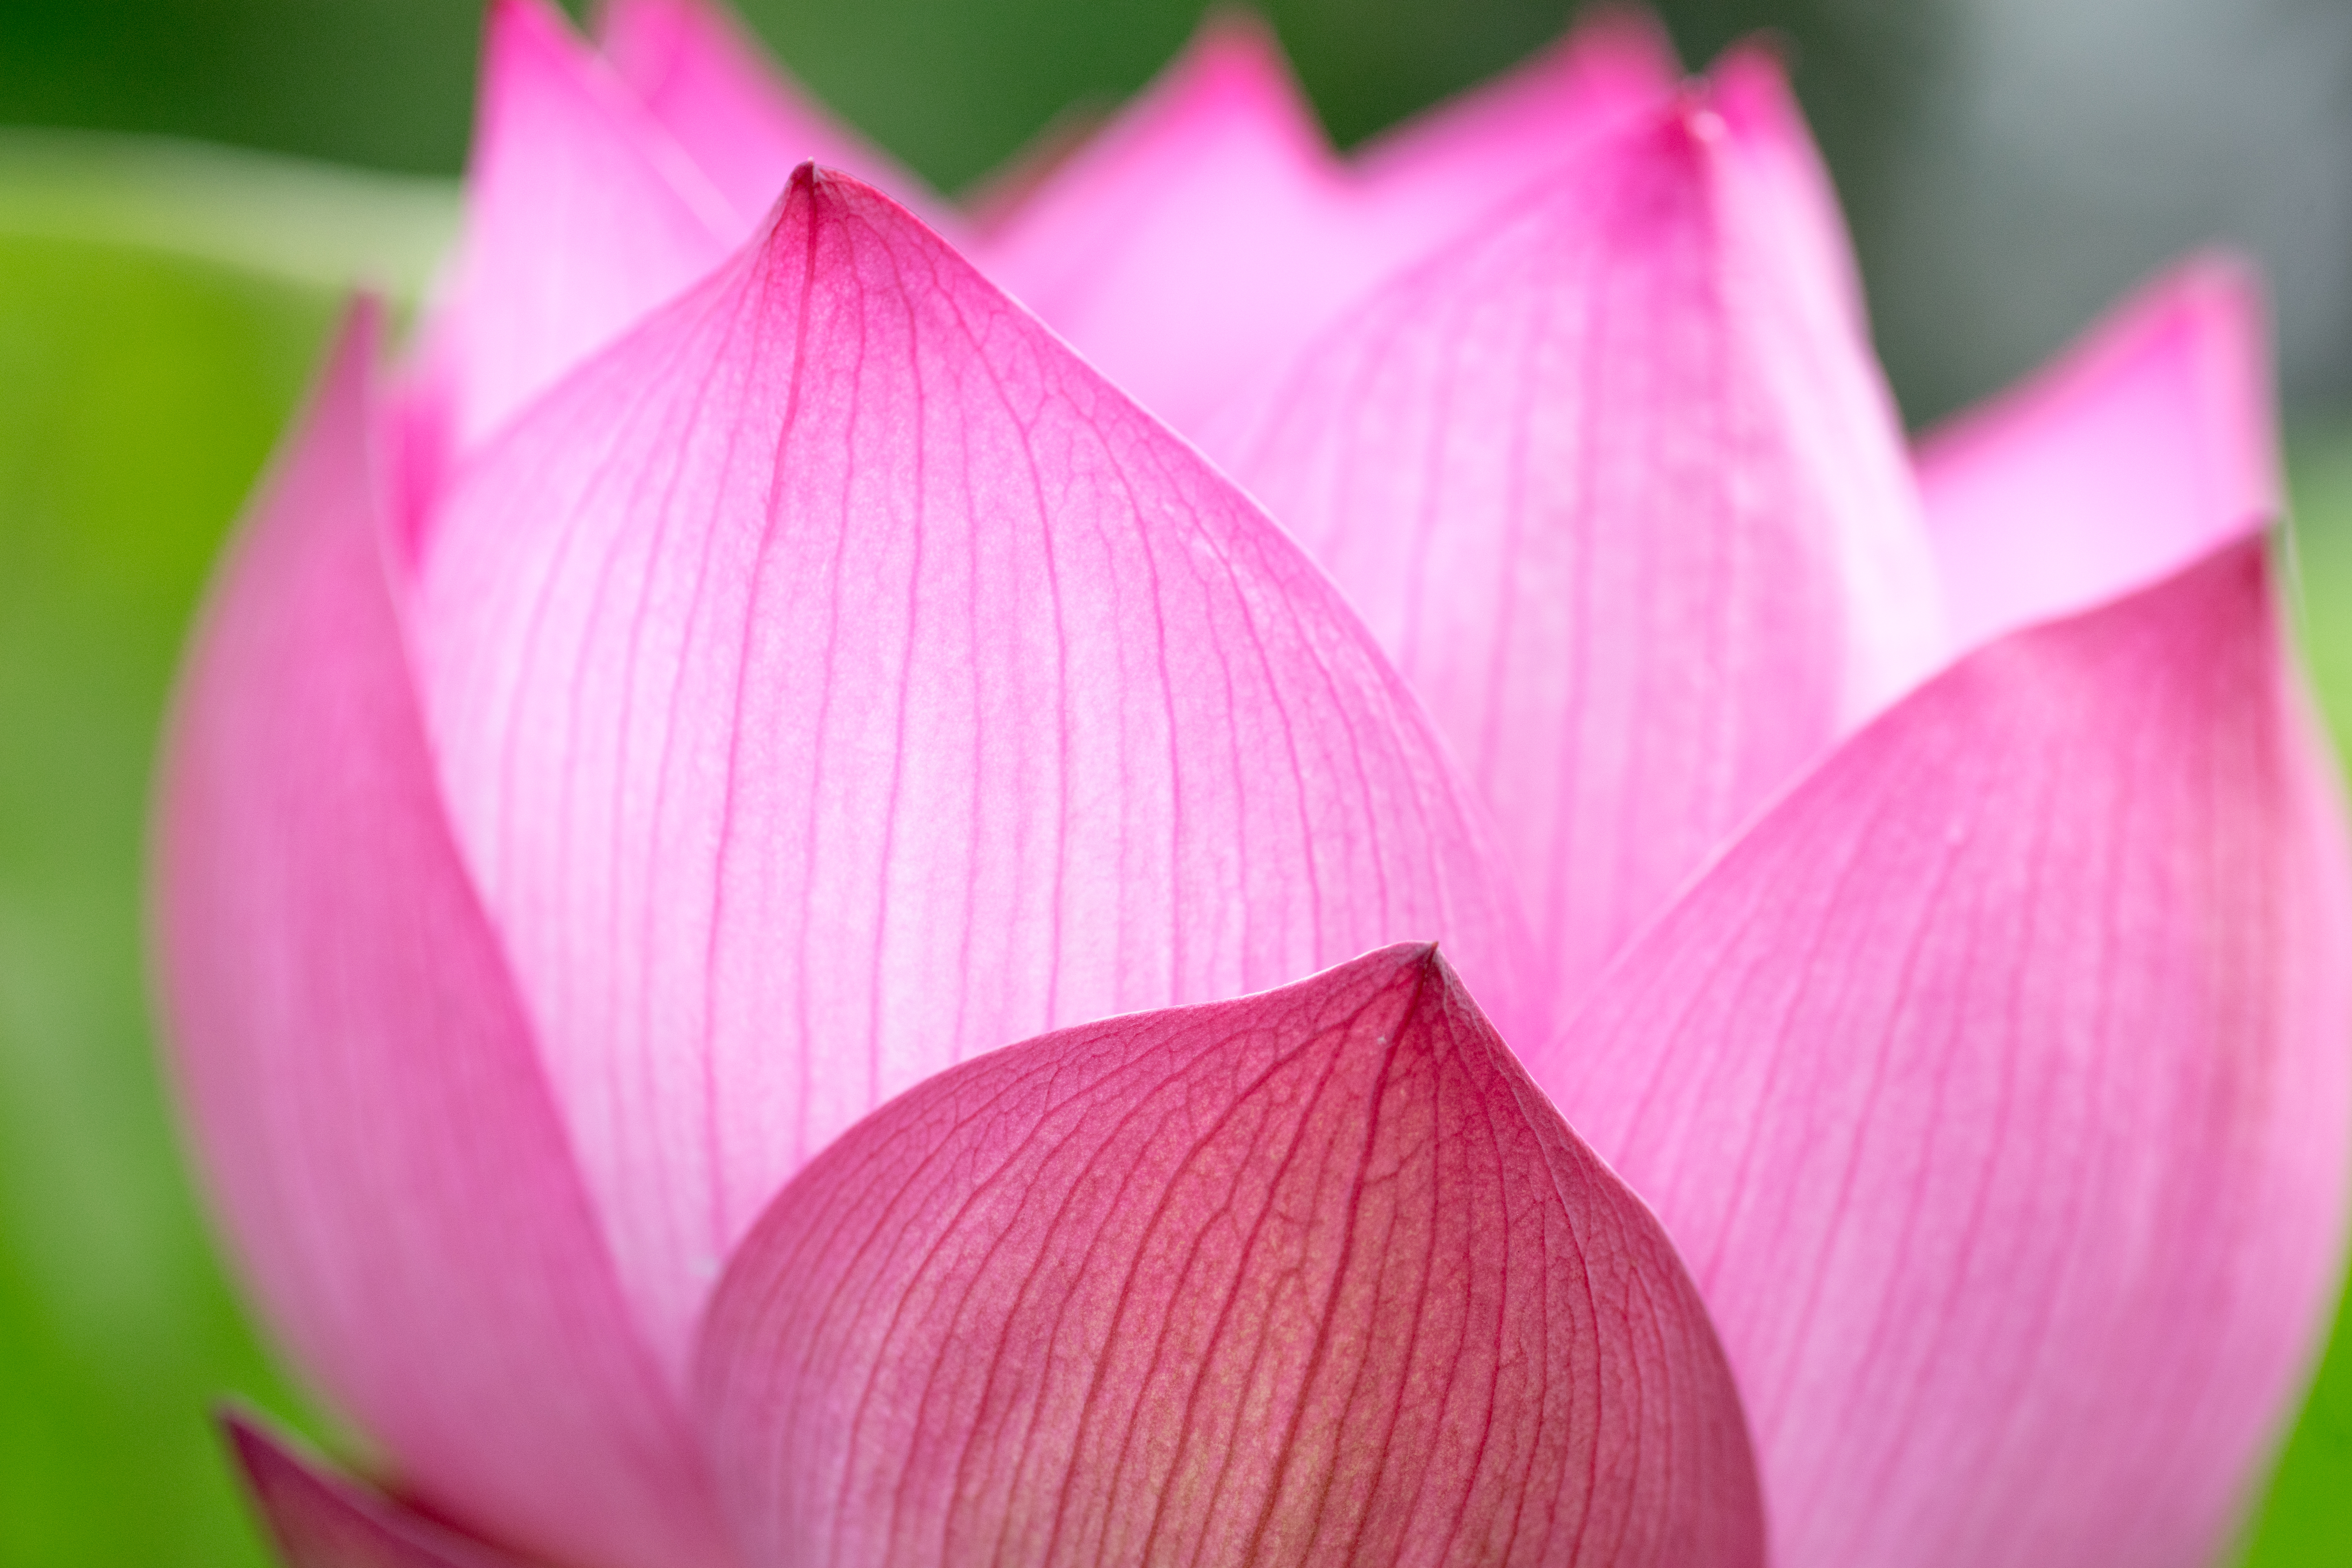
plant, photography, flower, petal, pink, sacred lotus, aquatic plant, flora, close up, lotus, ilce7m2, 272e, yakushiikepark, lotusflower, tamron90mmf28, macro photography, flowering plant, plant stem, land plant, lotus family, proteales